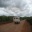
Label: ambulance